History of Dublin

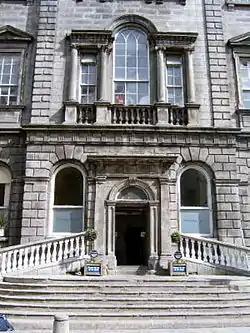
Powerscourt House: Dublin residence of Viscount Powerscourt. In the 1980s it was converted into a shopping centre. Note the and

While the "Old English" community of Dublin and the Pale were satisfied with the thorough English conquest of the whole island under the Tudor dynasty and disarmament of the native Irish, they were deeply alienated by the Protestant reformation that had taken place in England, as they were almost all Roman Catholics. In addition, they were angered by being forced to pay for the English garrisons of the country through an extra-parliamentary tax known as the "cess". Several Dubliners were executed for taking part in the Second Desmond Rebellion in the 1580s. The Mayoress of Dublin, Margaret Ball, died in captivity in Dublin Castle for her Catholic sympathies in 1584, and Dermot O'Hurley, a Catholic Archbishop, was hanged outside the city walls in the same year.